Penelope Curtis

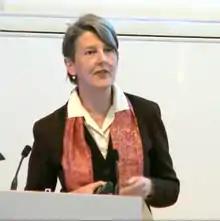
Curtis presenting at the Said Business School in 2011

In March 2015, Curtis announced that she would leave London's Tate Britain to take up an invitation to create one museum from the amalgamation of the Calouste Gulbenkian Museum with the Modern Art Centre. As the first non-Portuguese Director of the Calouste Gulbenkian Museum she worked to increase its international profile, while creating dialogues between the Middle Eastern collections, contemporary artists, and new audiences. .